Chapultepec

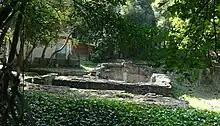
One of the Baths of Chapultepec

Chapultepec Park is the second largest city park in Latin America, after the Santiago Metropolitan Park in Chile, measuring in total just over . It is classed as one of the world's largest and most visited urban parks, along with Bois de Boulogne in Paris, the Imperial Gardens in Tokyo, and Central Park in New York City. The name "Chapultepec" means "at the grasshopper hill" in Nahuatl and refers to a large rock formation that is the center of the park's first section. Originally, this area was a forest outside of Tenochtitlan, once considered sacred in pre-Columbian times, but today it is entirely within the city (mostly in the borough of Miguel Hidalgo), surrounded by some of its primary business and commercial districts. The park is divided into three sections, the first and oldest surrounded by fencing and closed at night, with the other two left open. It contains nine museums, amusement parks, winding paths, commemorative sculptures, lakes and fountains. Paseo de la Reforma passes most of the park and cuts through a portion on the north side.